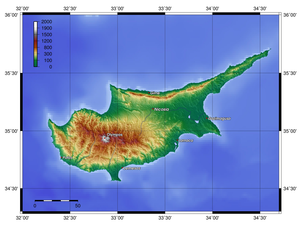
Chypre, en grec Κύπρος, en turc Kıbrıs, est une île située dans le bassin Levantin qui constitue la partie la plus orientale de la mer Méditerranée, souvent considérée comme européenne mais située à 69 kilomètres au sud de l'Anatolie et à 104 km à l'ouest de la Syrie. Cette position n'empêche pas Chypre d'être membre de l'Union européenne, de facto pour sa partie sud, de jure pour toute l'île. En 2010, elle est peuplée d’environ 1 150 000 habitants, majoritairement Chypriotes grecs.
L’histoire de Chypre est celle d'une île méditerranéenne située au carrefour de l'Europe, du Levant et de l'Afrique.